Thanh Hóa station

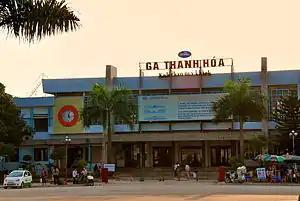

Thanh Hóa station is one of the main railway stations on the North–South railway (Reunification Express) in Vietnam. It serves the city of Thanh Hóa. It is one of the largest train stations in Vietnam, offering relatively modern facilities compared to other stations in the North. The main storey of the station includes a comfortable waiting room with a capacity of 100 seats, convenient ticket booths, and a shop selling a variety of drinks and snacks.